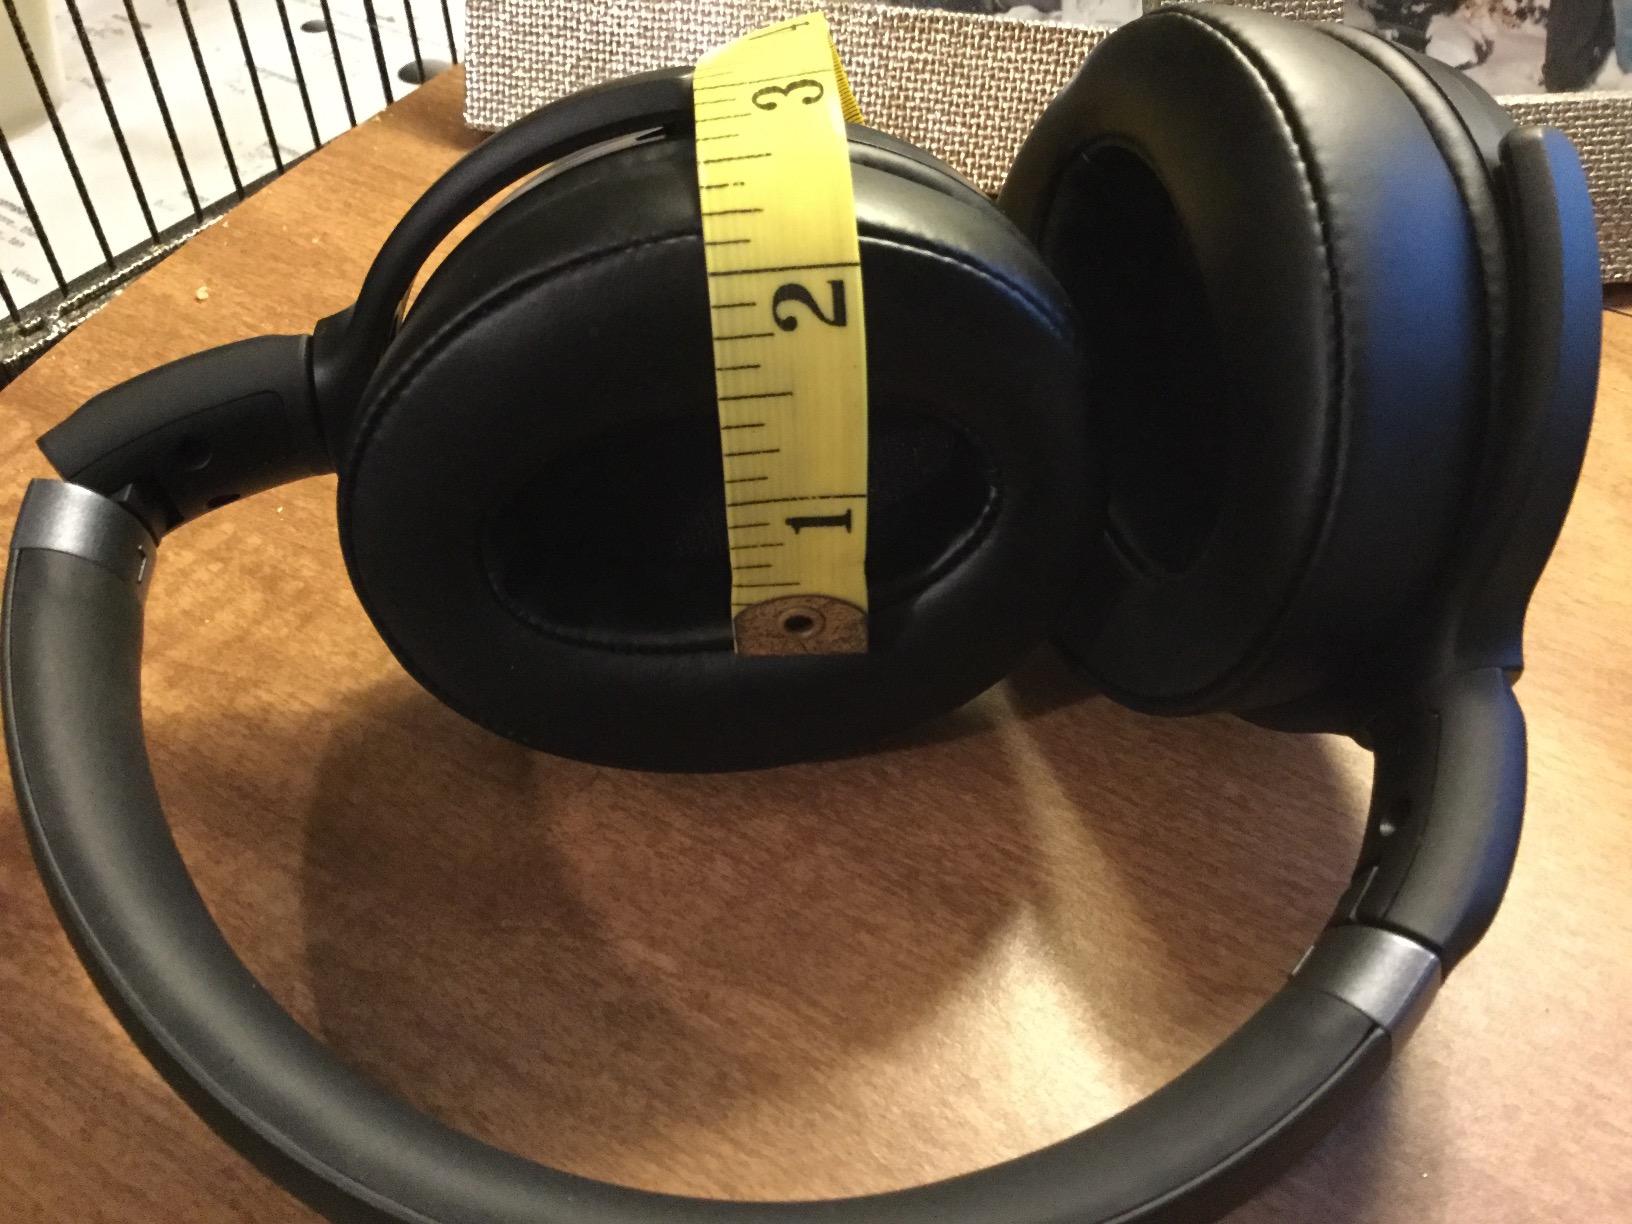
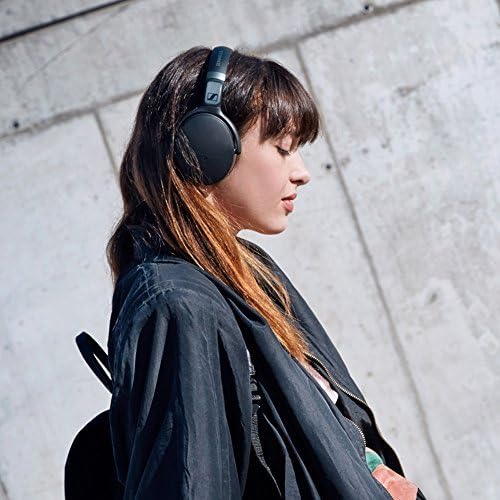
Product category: headphones
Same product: yes